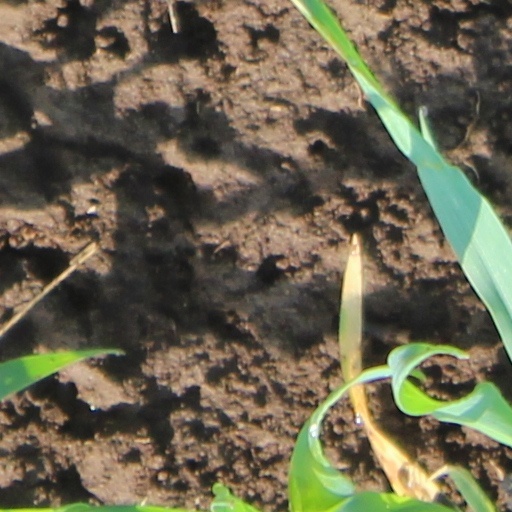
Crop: wheat